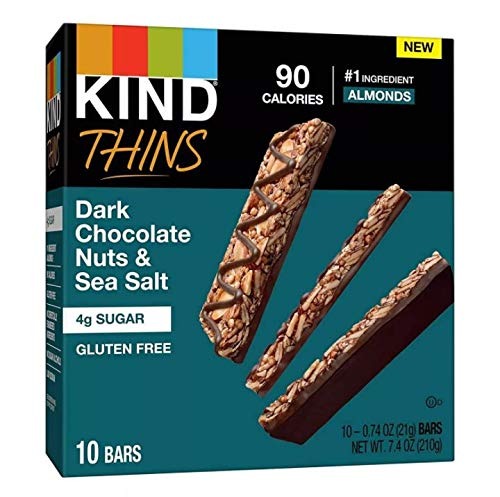
Item Name: Kind Dark Chocolate Nuts & Sea Salt Bars, 7.4 Ounce (Pack of 1)
Product Description: 90 calories. 4 g sugar. Gluten free. Low sodium. No sugar alcohols. See nutrition panel for fat content. No genetically engineered ingredients. New. No.1 ingredient almonds. Kind Thins are the oh-so-snackable, slimmer version of our Kind bars. Enjoy the delicious taste of sliced almonds and rich dark chocolate in every bite. This perfectly portioned 90 calorie bar is a delightfully thin snack that's perfect to enjoy on the go. Do the kind thing for your body, your taste buds & your world. Welcome to the Kind community! Here at Kind, we think a little differently. Instead of or we say and. We choose healthy and tasty, convenient and wholesome, economically sustainable and socially impactful. From the snacks and foods we make, to the way we work, live, and give back, our goal is to make Kind not just a brand, but also a state of mind and community to make the world a little kinder. Kind yours, - Daniel Lubetzky, Kind Founder. Ingredients you can see & pronounce. kindsnacks.com. Instagram. Twitter. Facebook. (at)kindsnacks. Learn more at kindsnacks.com. Tell us your favorites & join the conversation: kindsnacks.com. Recycle this carton. FSC: Recycled - Packaging made from recycled material. www.fsc.org. Made in USA with domestic and imported ingredients.
Value: 7.4
Unit: Ounce

Price: 10.77